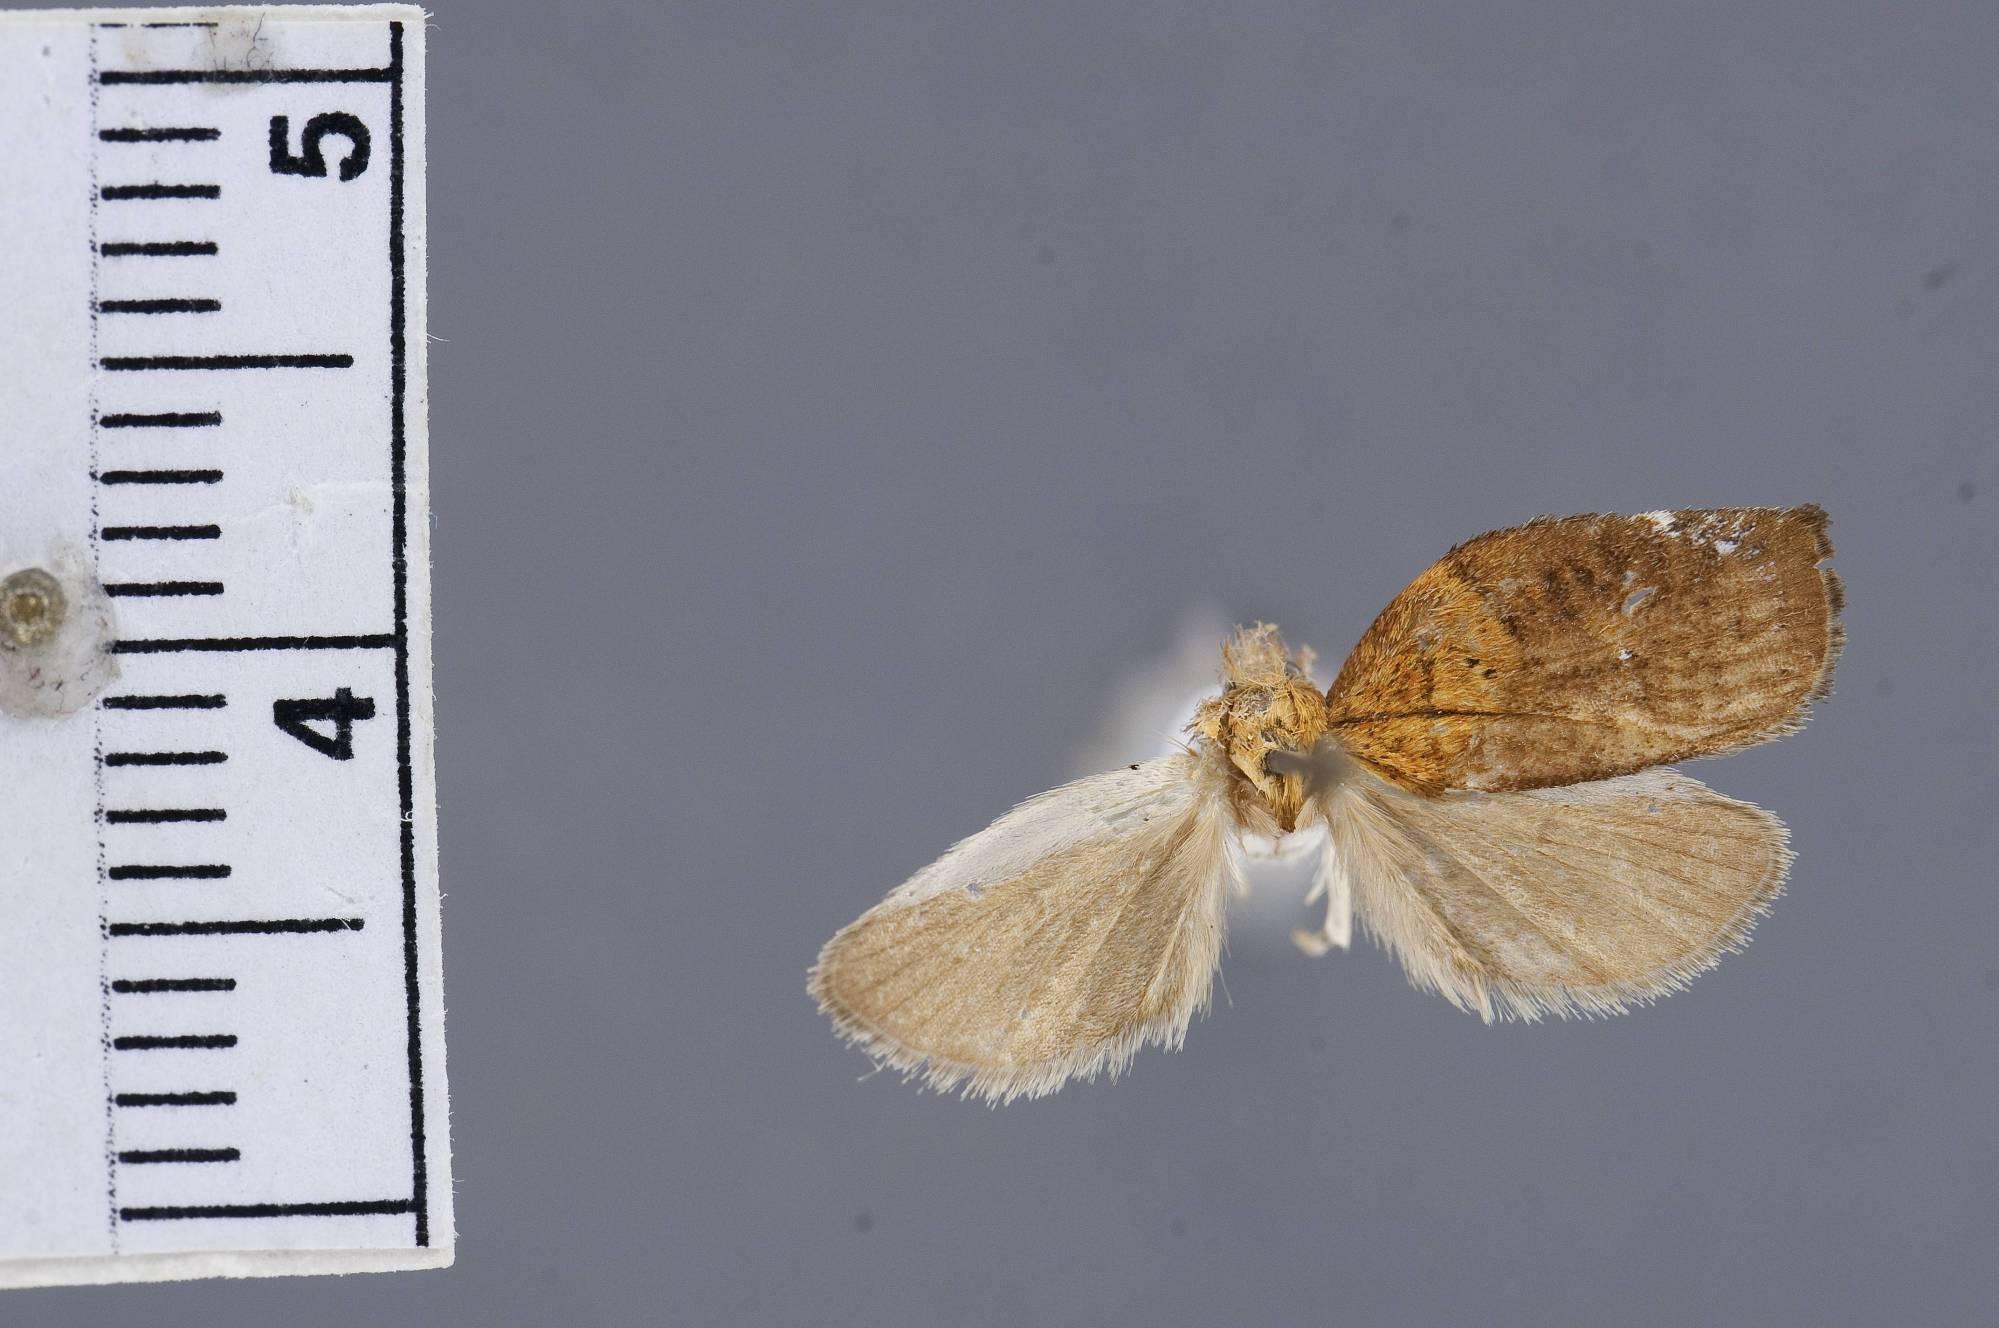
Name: Gonionota extima
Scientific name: Gonionota extima Clarke, 1964
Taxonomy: Animalia, Arthropoda, Insecta, Lepidoptera, Glossata, Depressariidae, Depressariinae
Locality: Tuis, Turrialba, Costa Rica